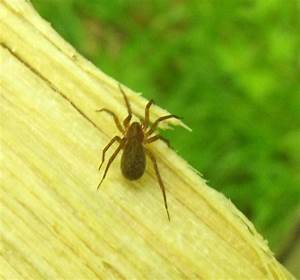
Label: ragno